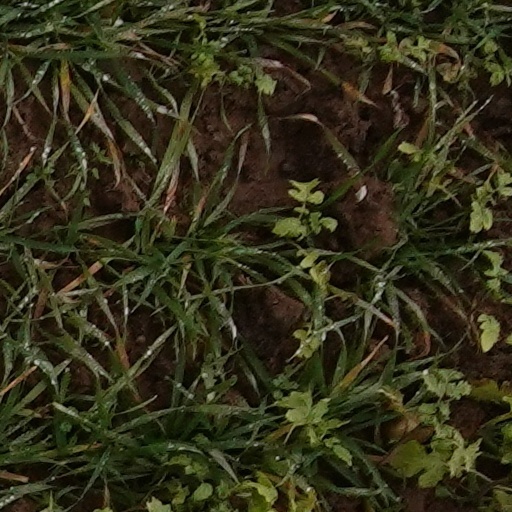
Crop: wheat